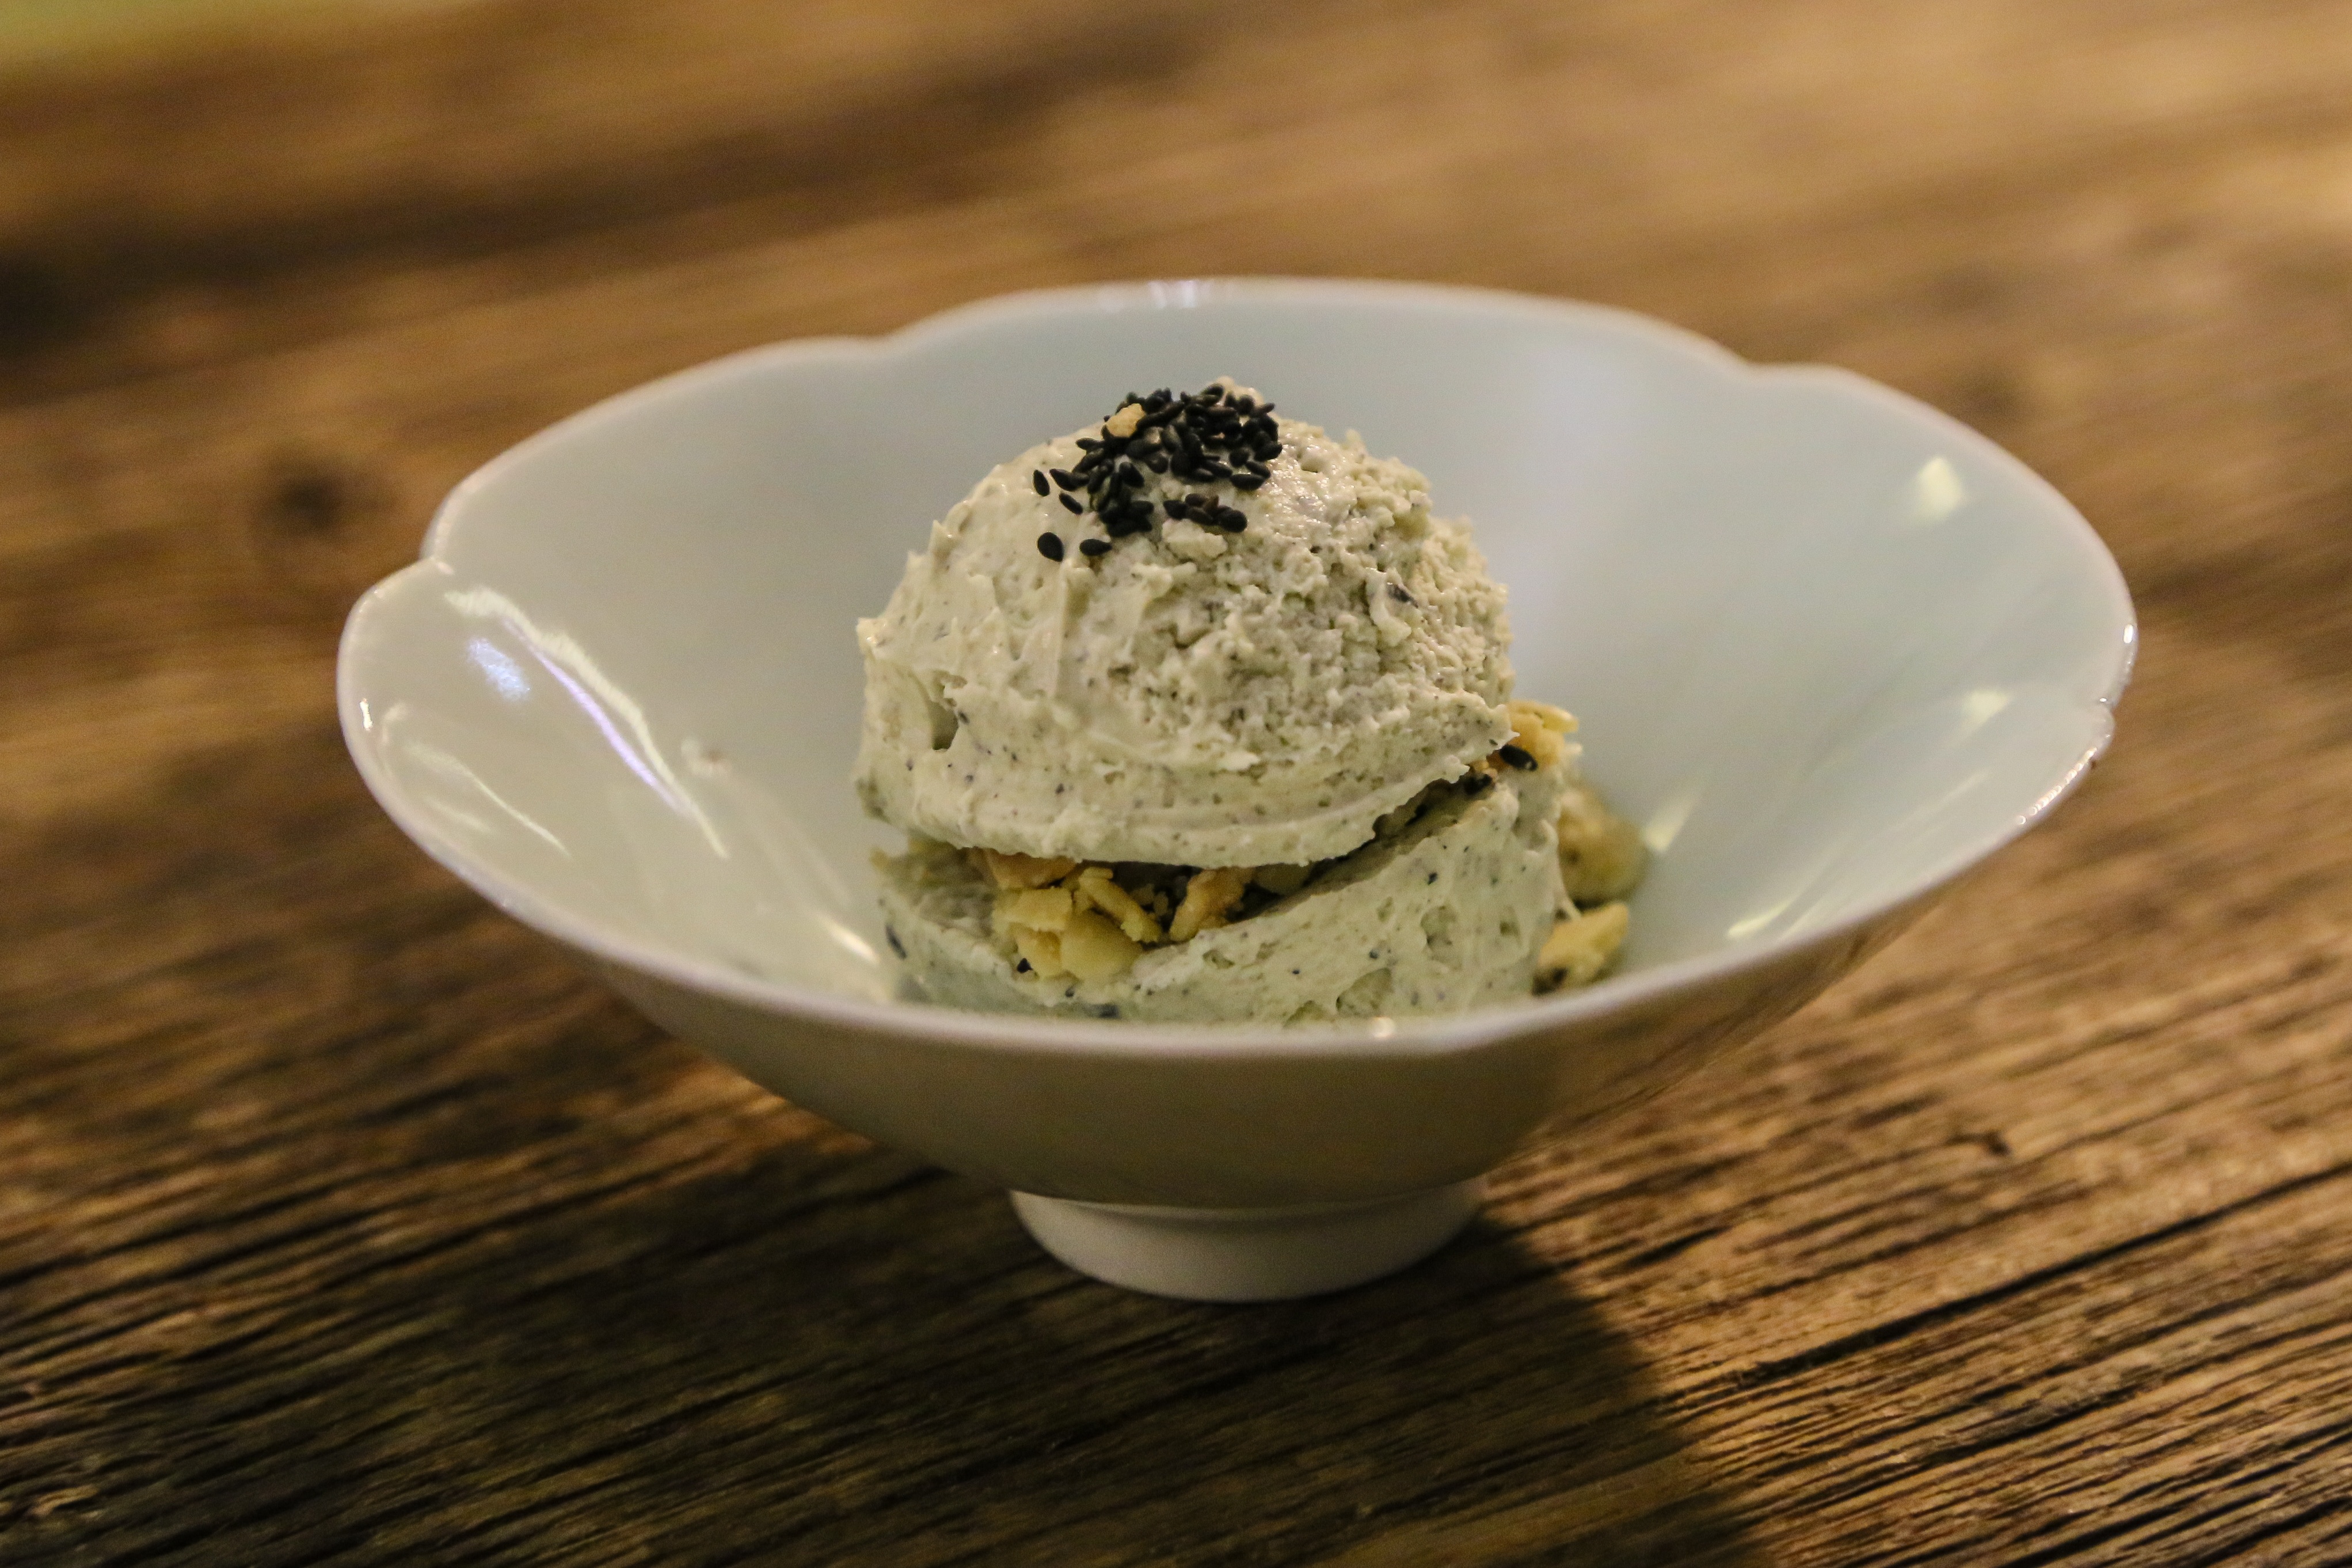
dish, food, produce, breakfast, ice cream, dessert, dairy product, coconut, beijing, flavor, chocolate ice cream, five camp alley